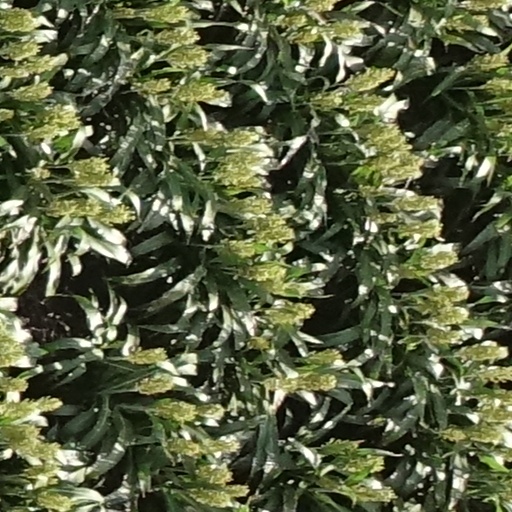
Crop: sorghum